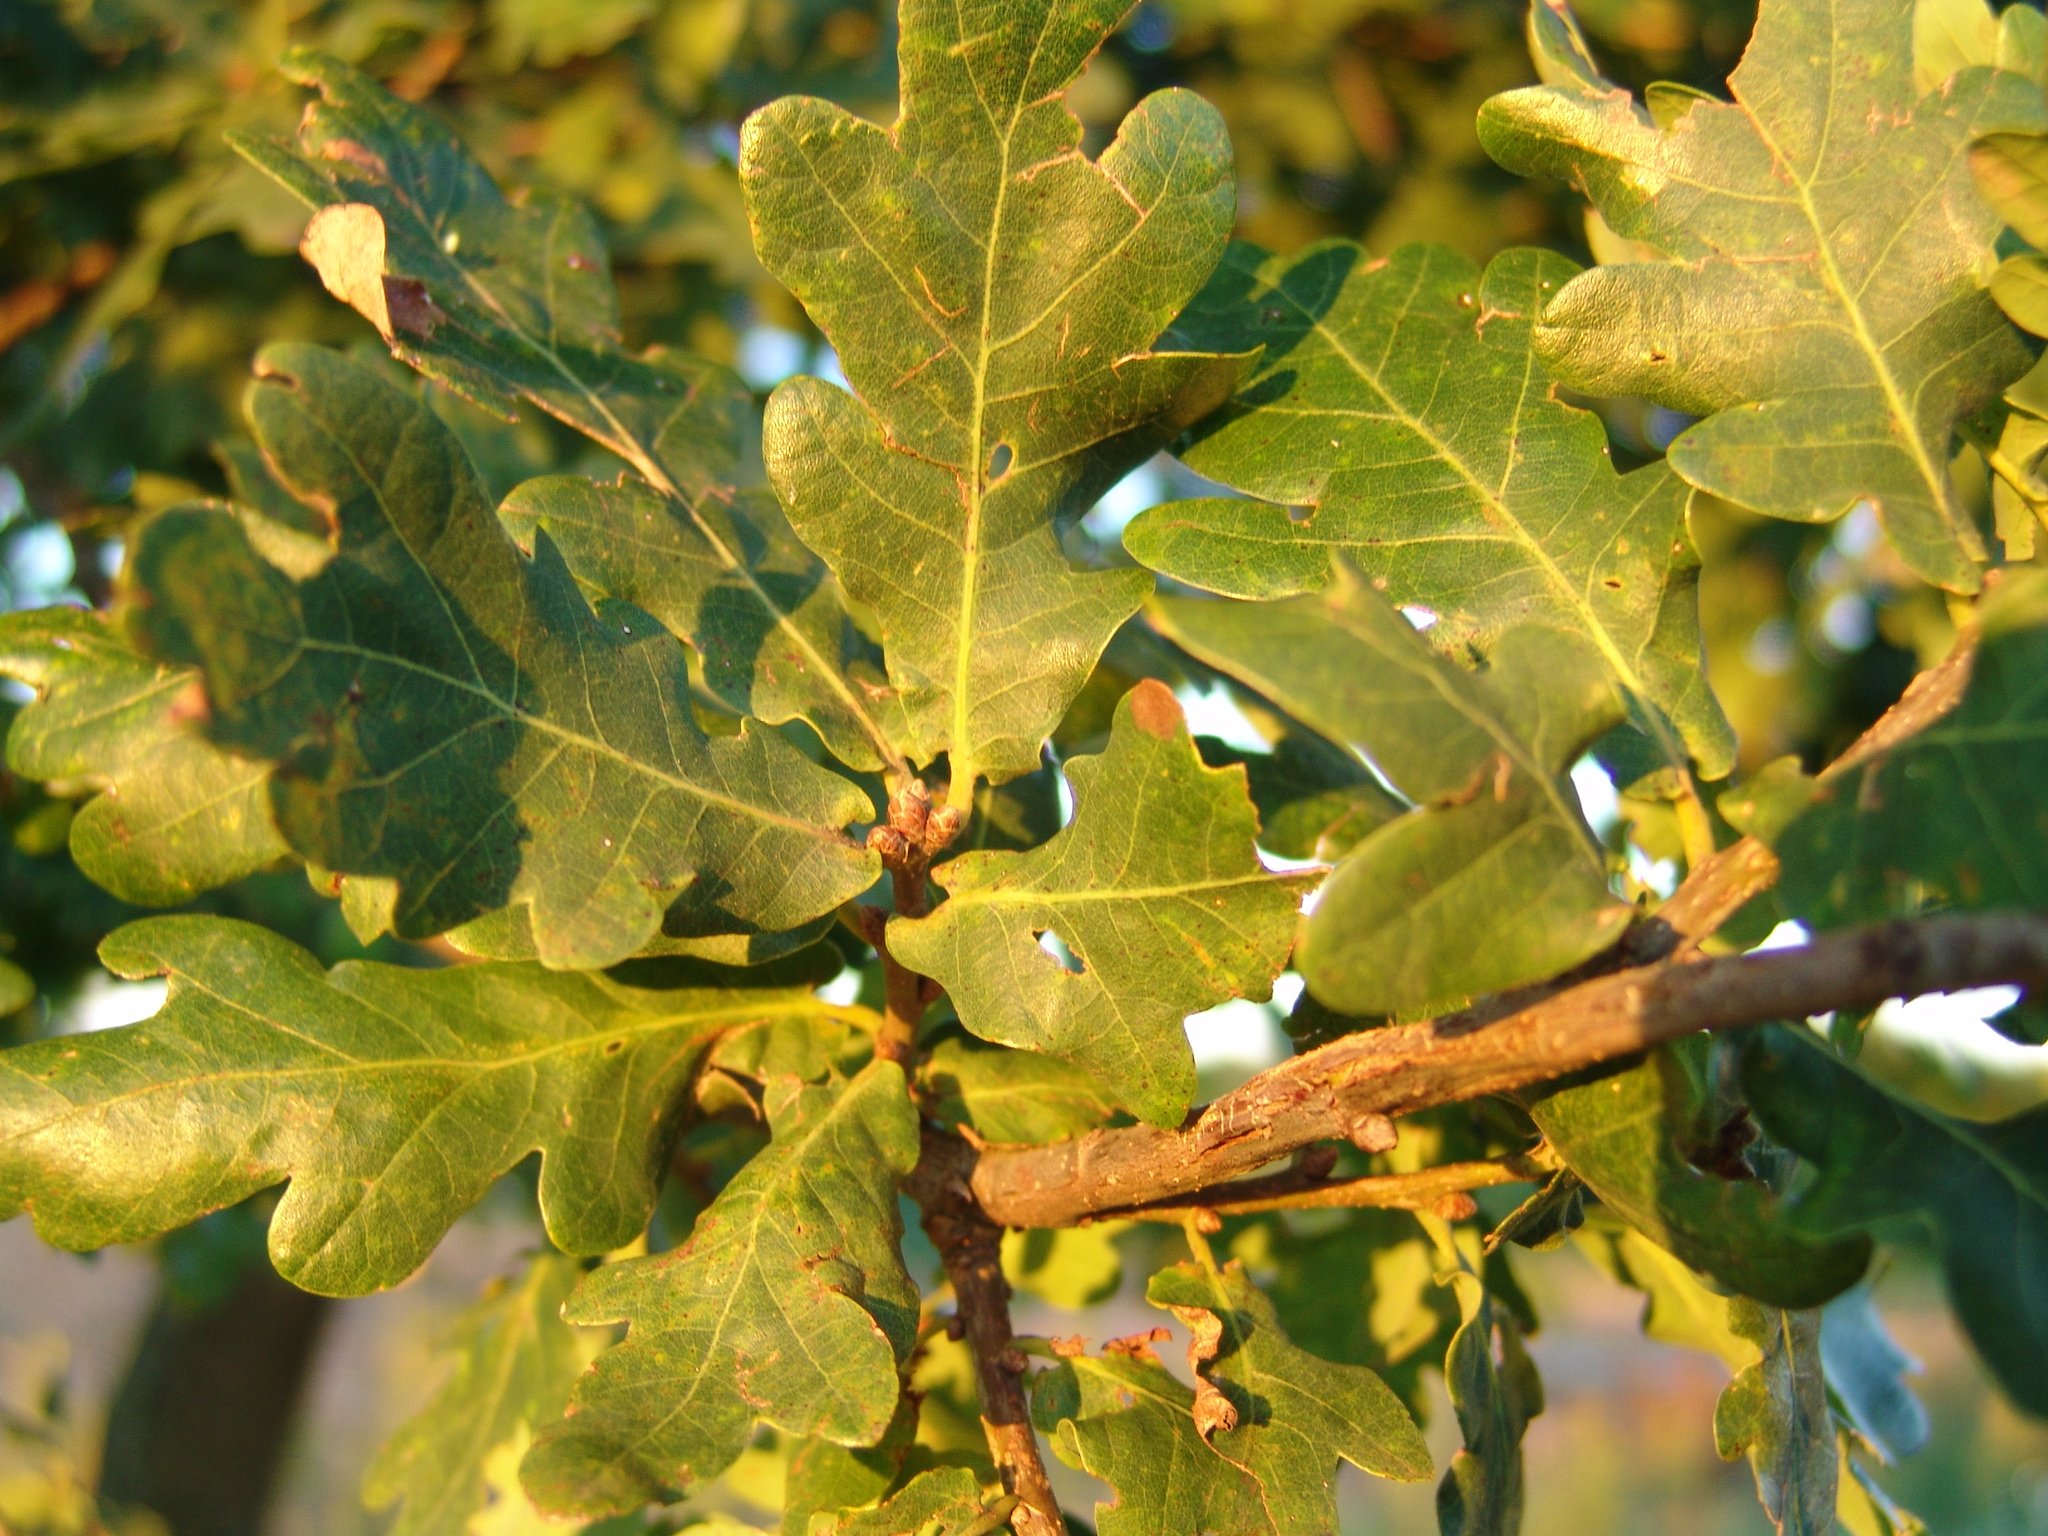
tree, nature, plant, leaf, branch, land plant, season, produce, woody plant, autumn, oak, flowering plant, food, deciduous, flower, shrub, fruit, plane tree family, maidenhair tree, grape leaves